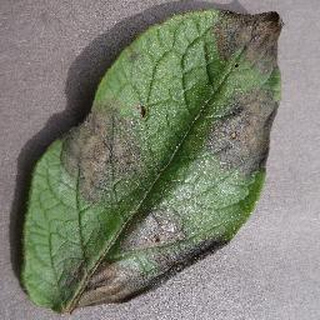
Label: potato_late_blight